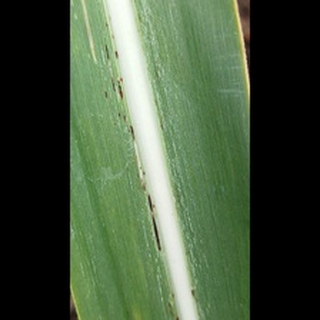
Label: sugarcane_rust